Question: What model is the laptop?
Tambaya: Wani samfuri kwamfutar tafi-da- gidanka ce?
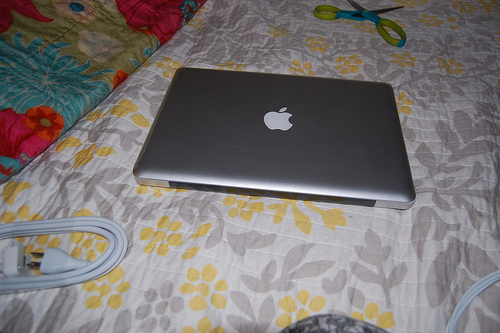
Answer: Apple.
Amsa: Apple.